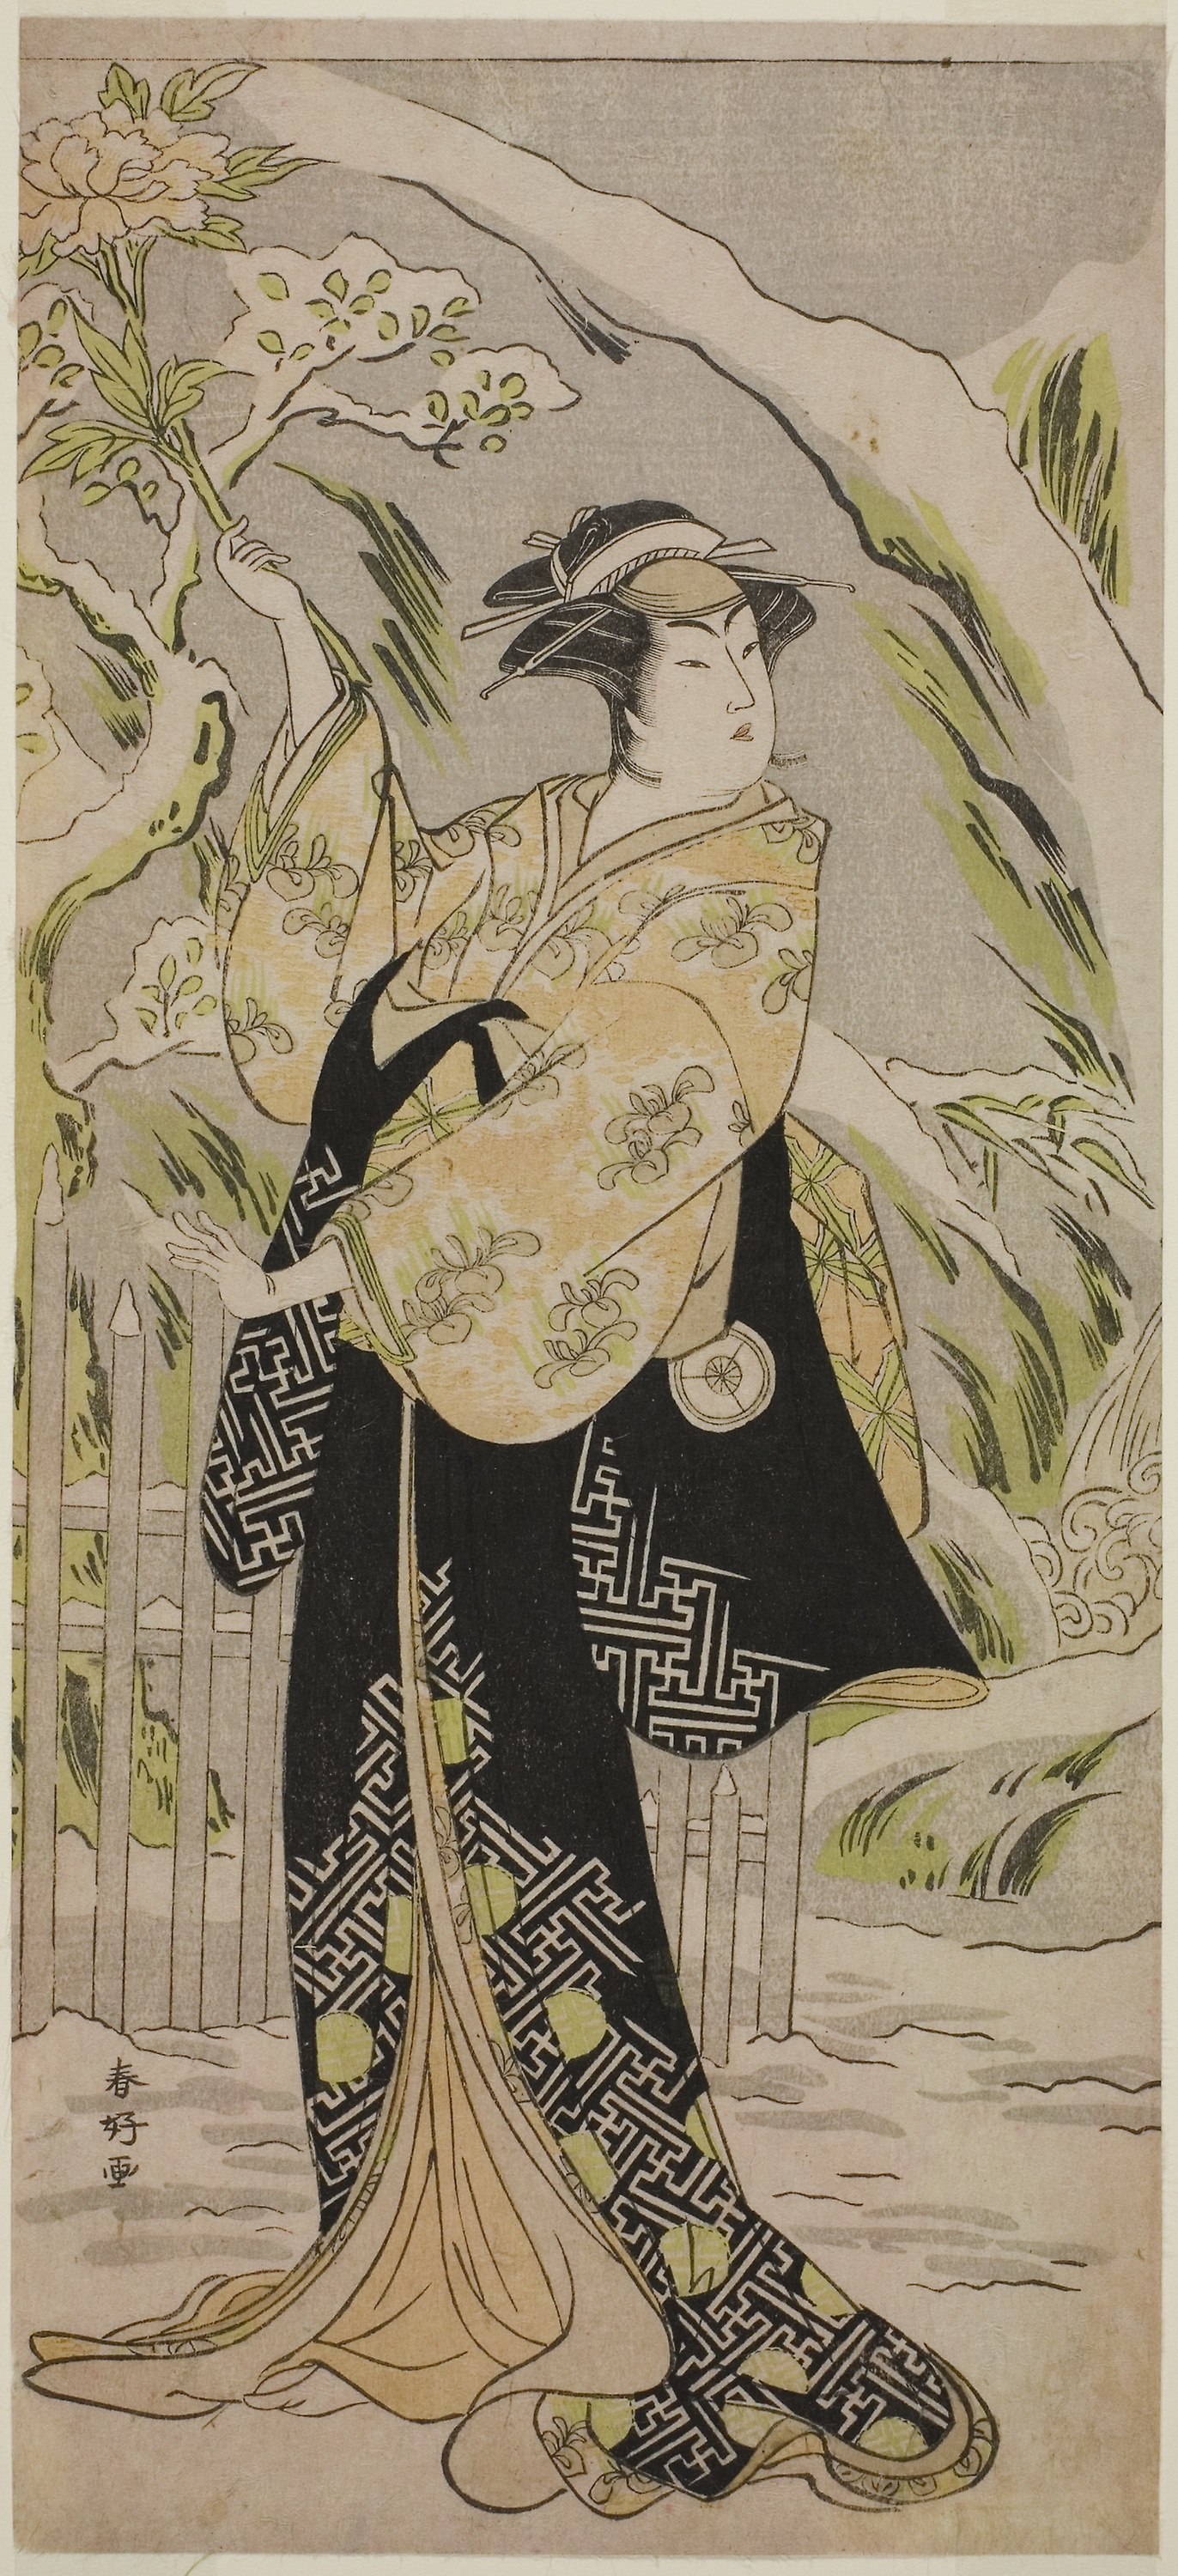
art, costume design, illustration, painting, textile